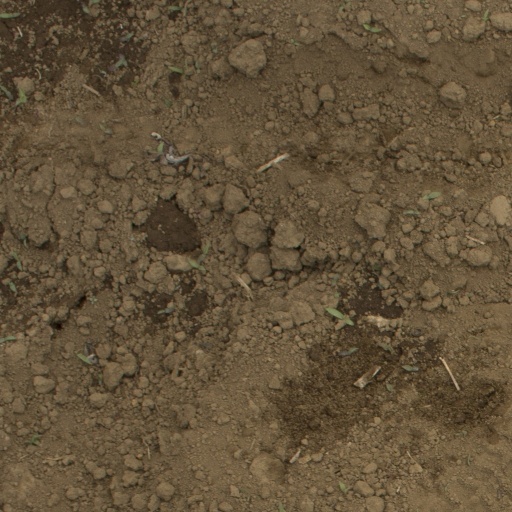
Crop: Jerusalem artichoke